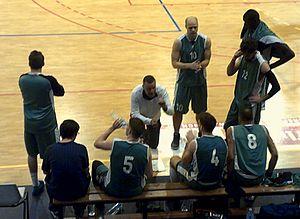
Rencontre de NM2 (Template:4e division) entre CEP Lorient - ASA Sceaux, salle Kervaric, 18 avril 2015
Chris Singleton, né le 5 février 1957 à Brooklyn, est un entraîneur et ancien joueur américain de basket-ball. Il est depuis septembre 2012 consultant pour la chaîne beIN Sports.